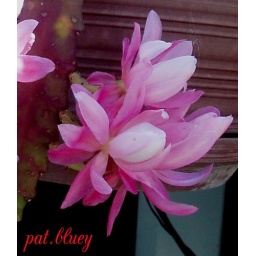
A very tiny little pink cactus in a hanging basket in my garden.